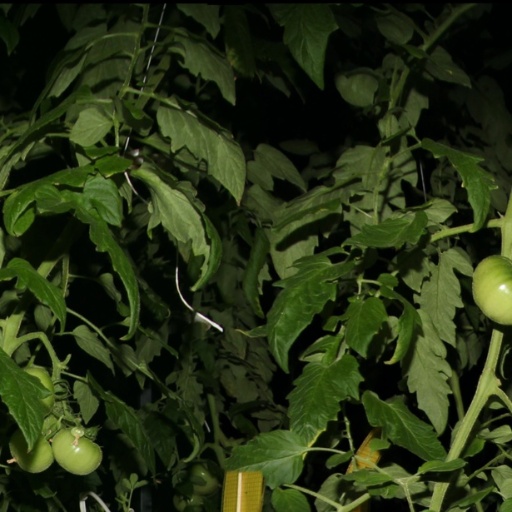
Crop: tomato